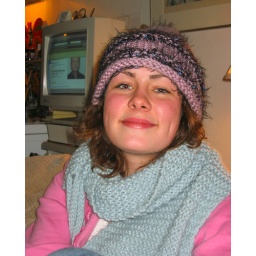
my girl shea, hat in orchid deb bliss and funky punta. Looked hideous on me, adorable on her.